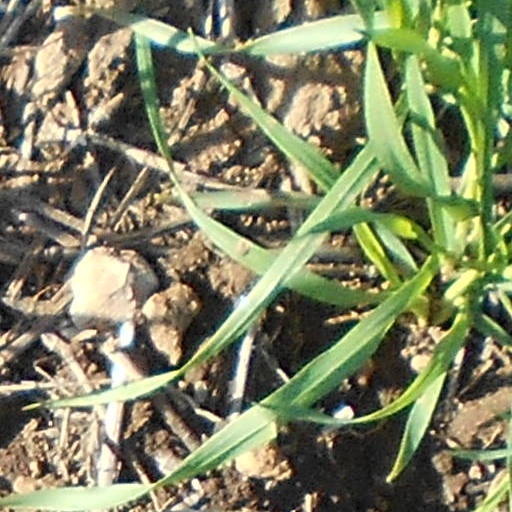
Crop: wheat